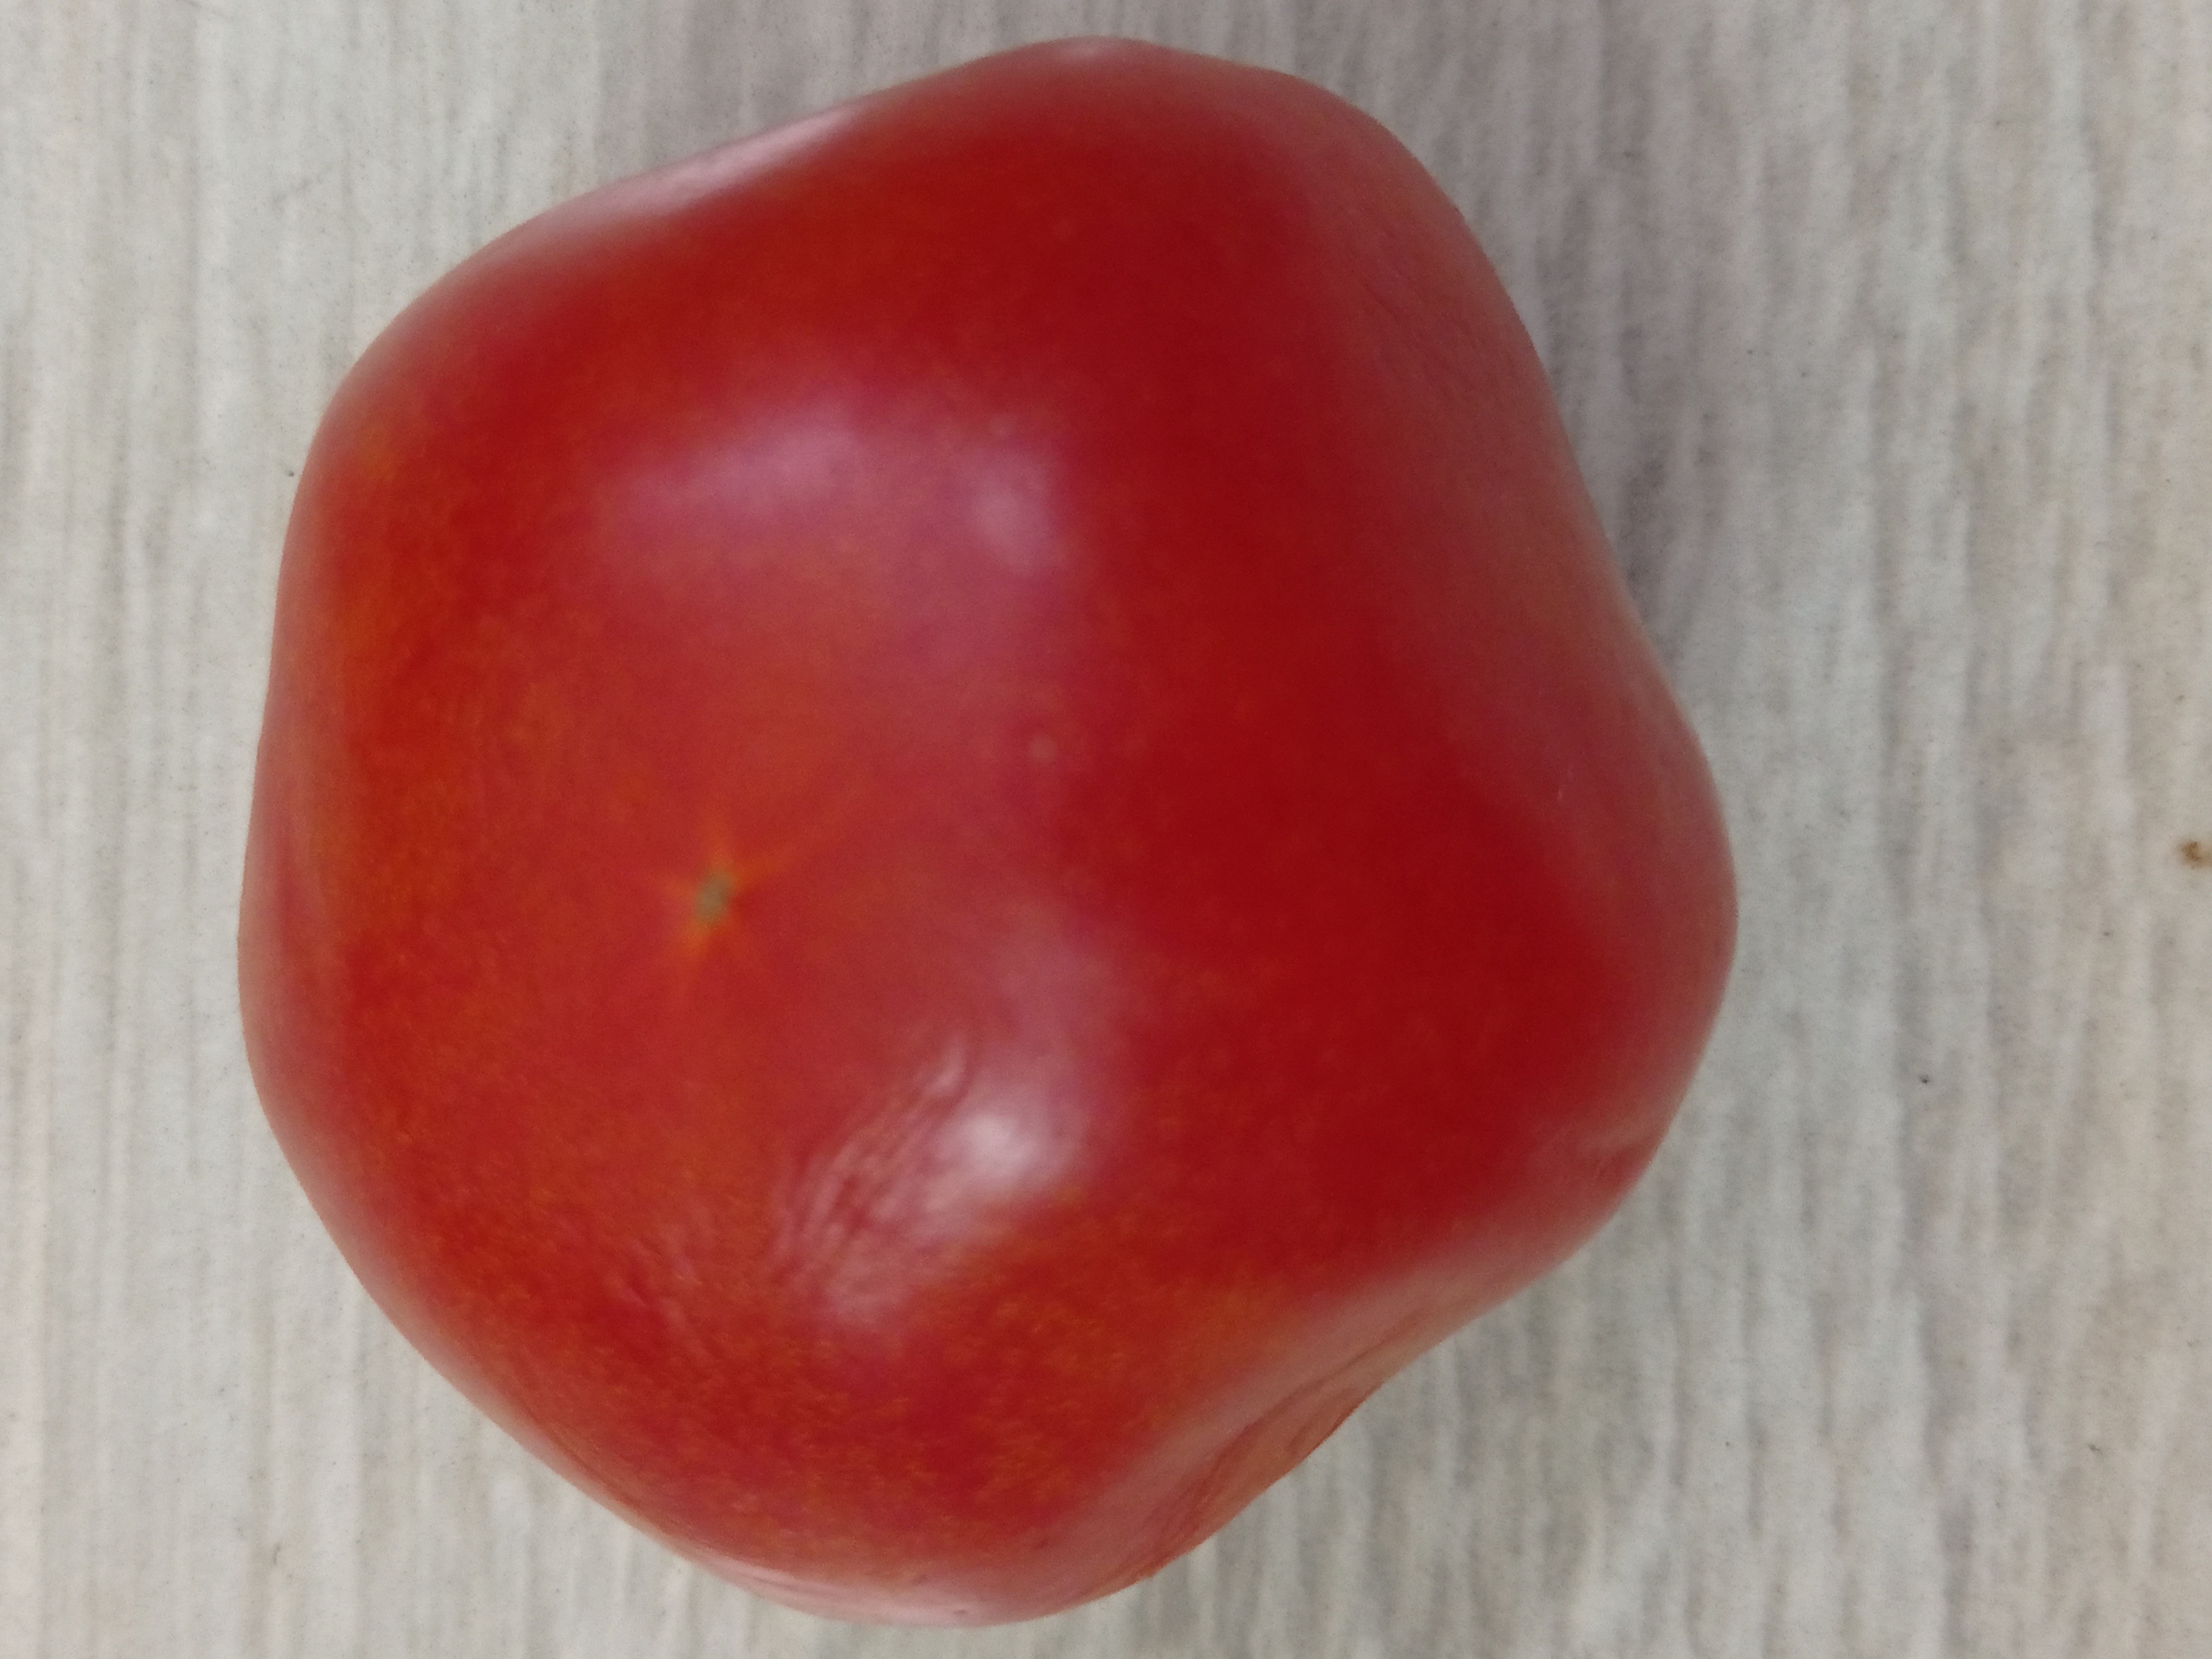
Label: Fresh